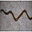
Label: worm